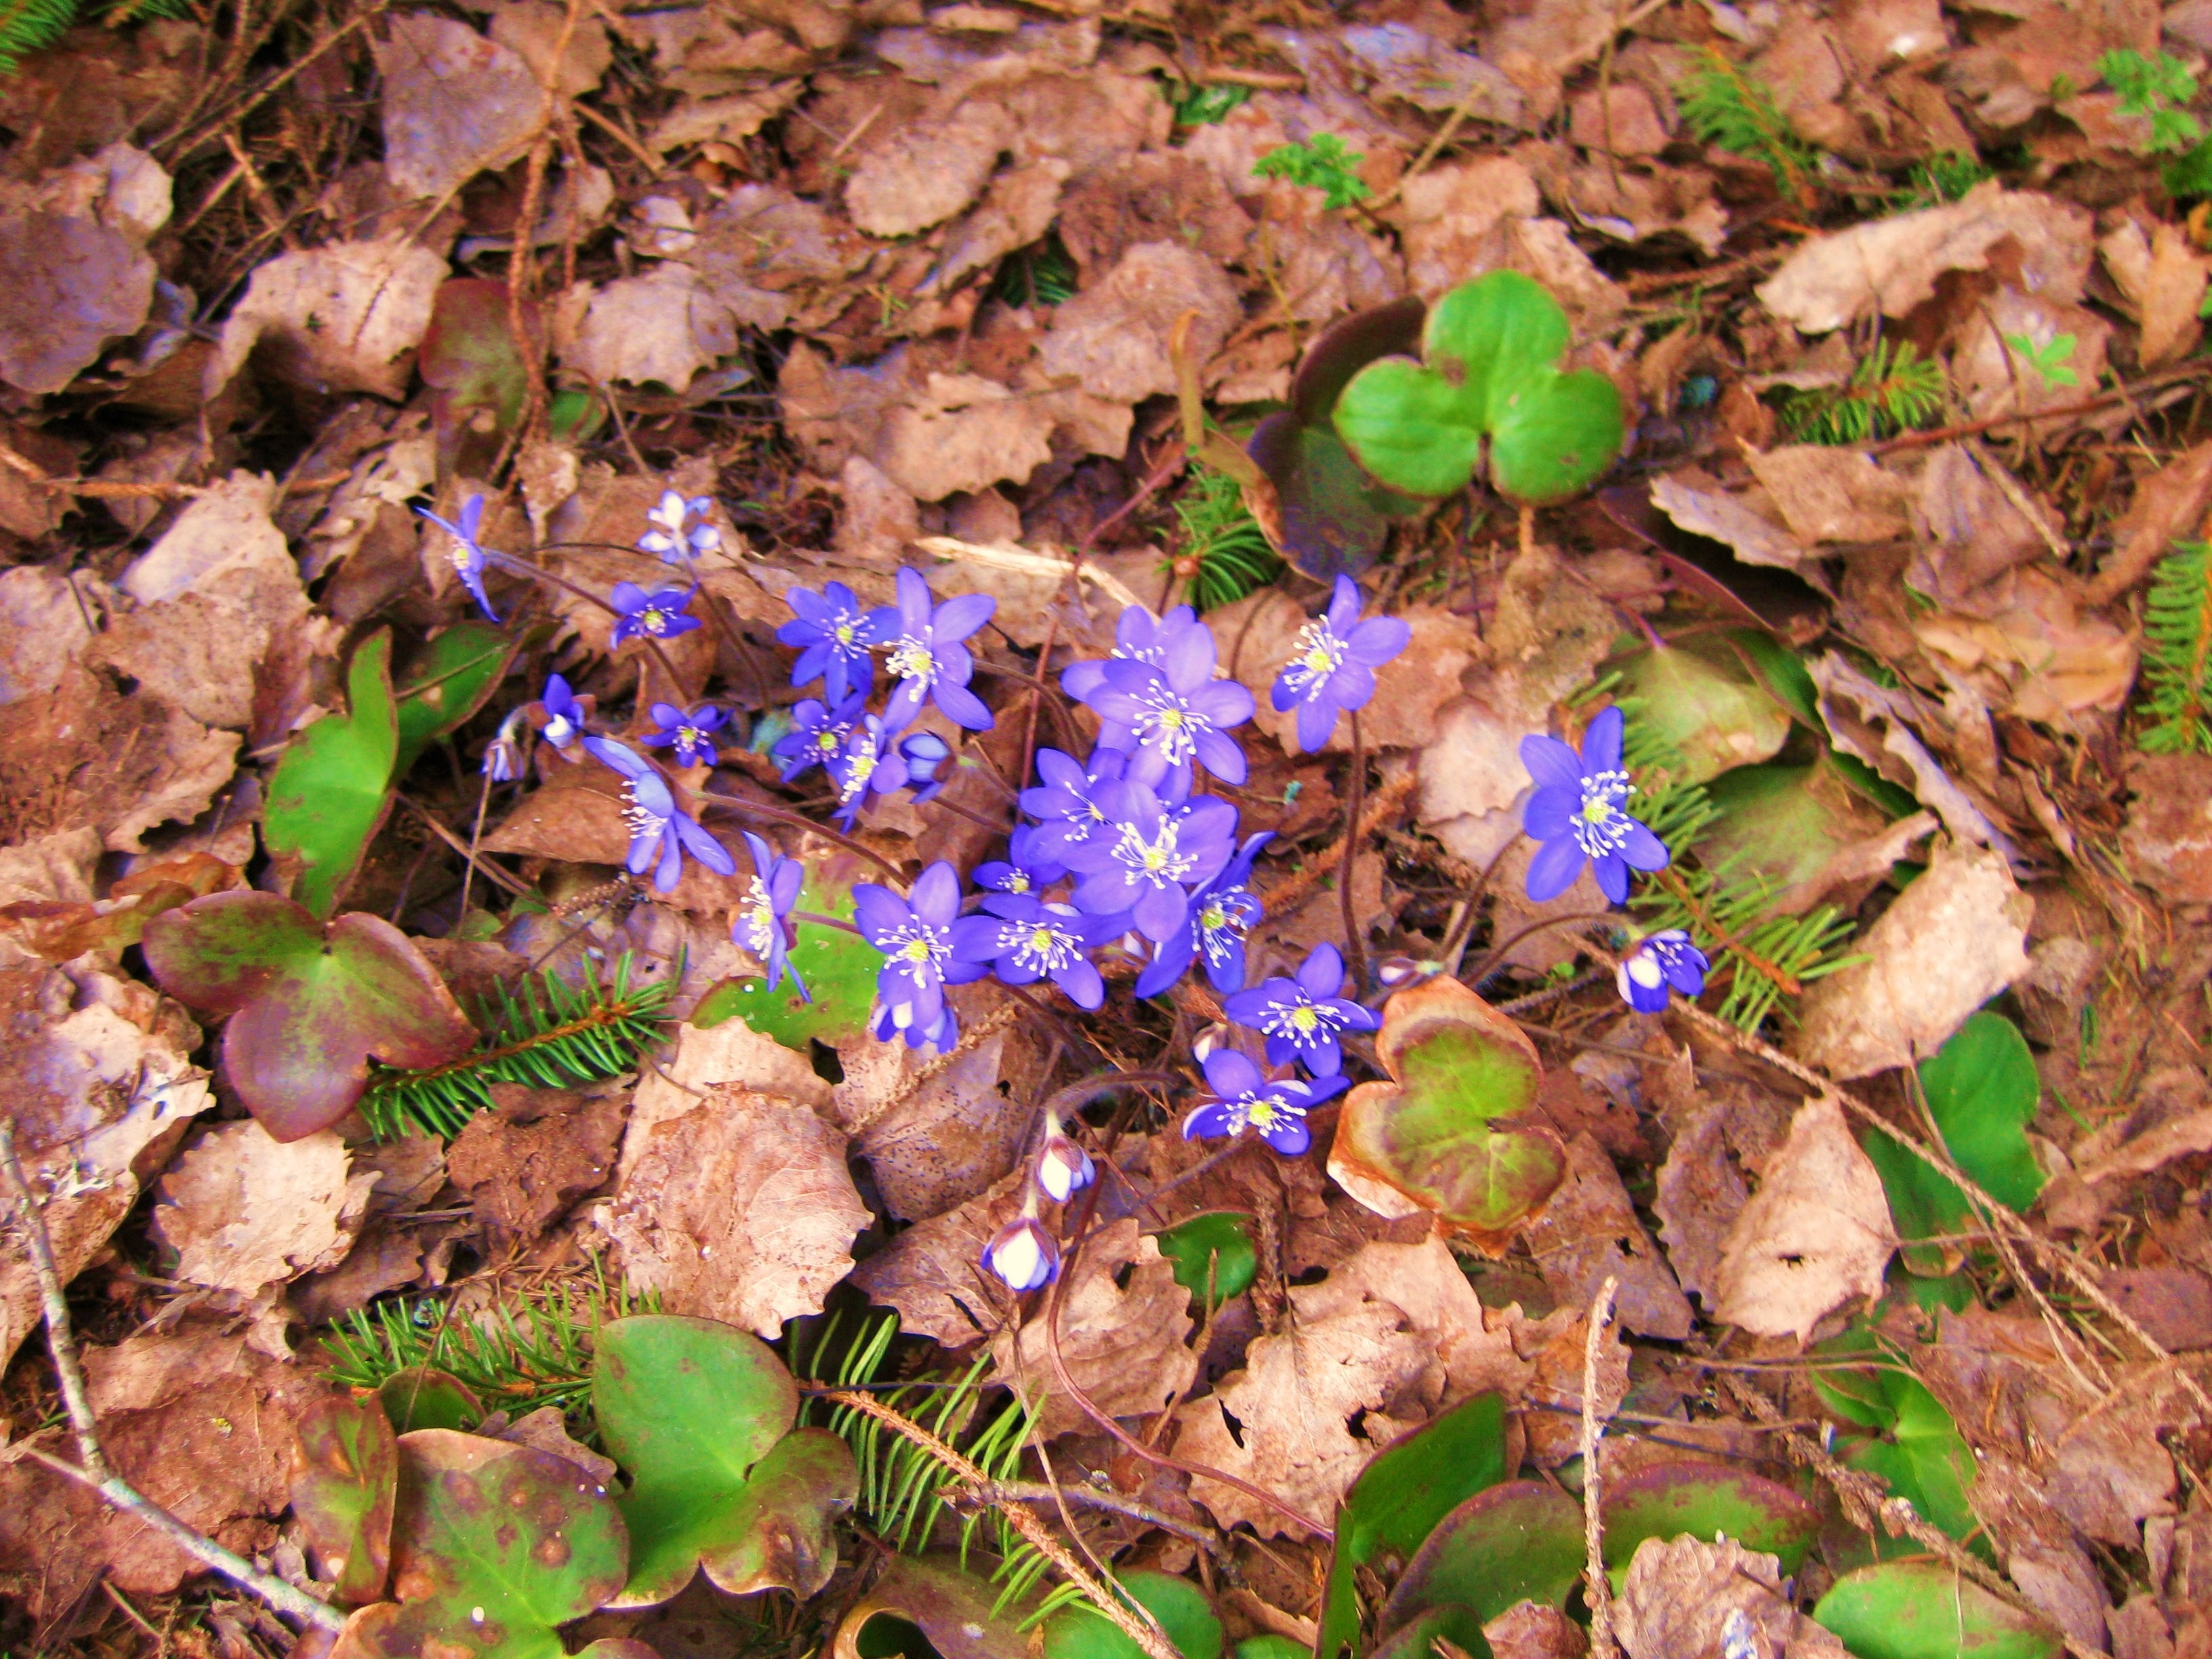
nature, forest, plant, leaf, flower, spring, autumn, soil, botany, flora, wildflower, woodland, finnish, flowering plant, land plant, pennywort